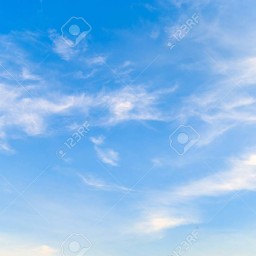
Cloud type: Cirrostratus (Cs)